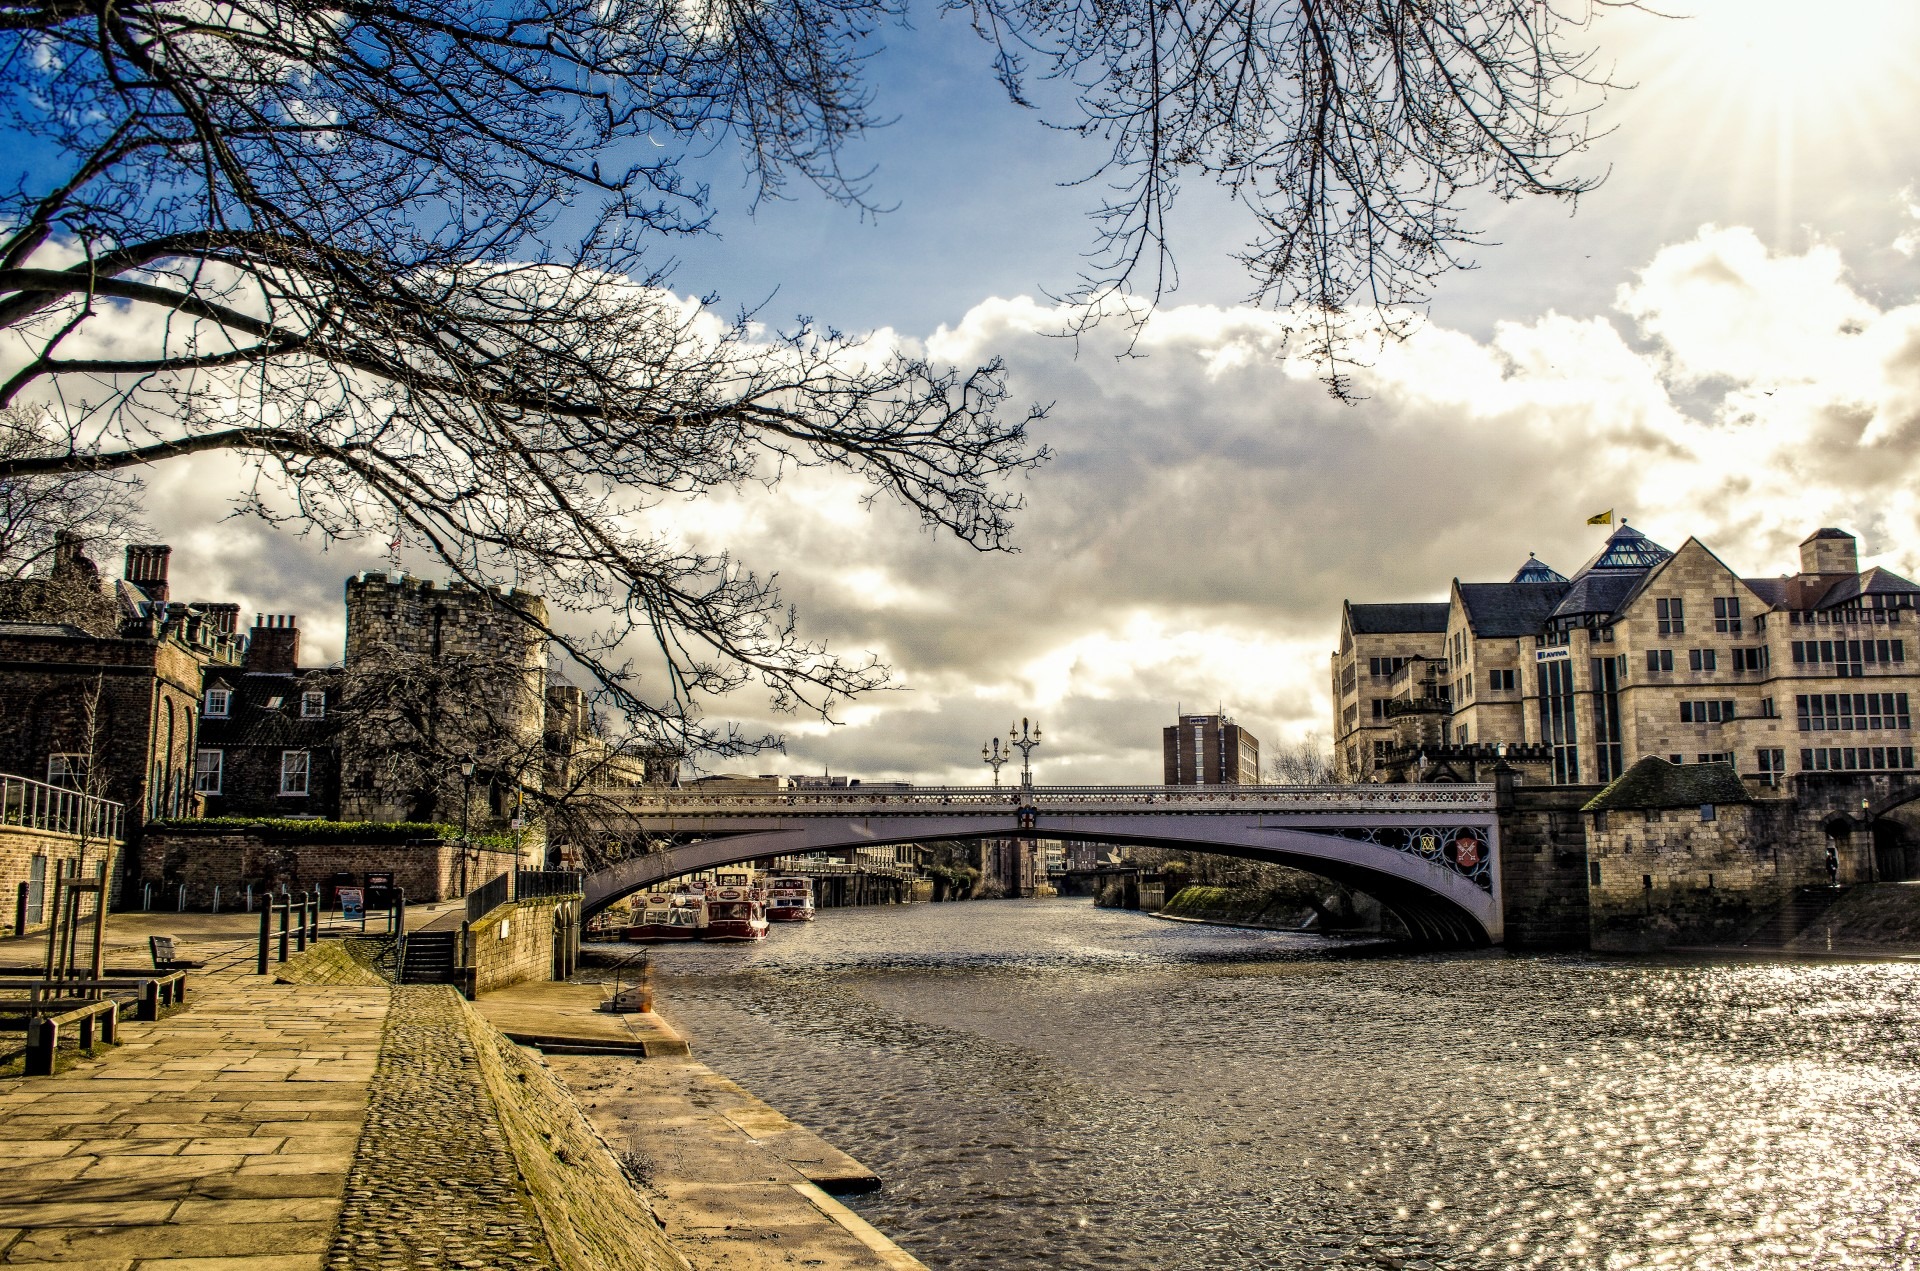
outdoor, winter, architecture, sky, bridge, house, morning, flower, town, view, old, city, urban, river, cityscape, travel, dusk, evening, reflection, landmark, blue, exterior, residential, tourism, waterway, england, north, place, great, embankment, area, private, britain, united, kingdom, historical, nobody, urban area, human settlement, outhe